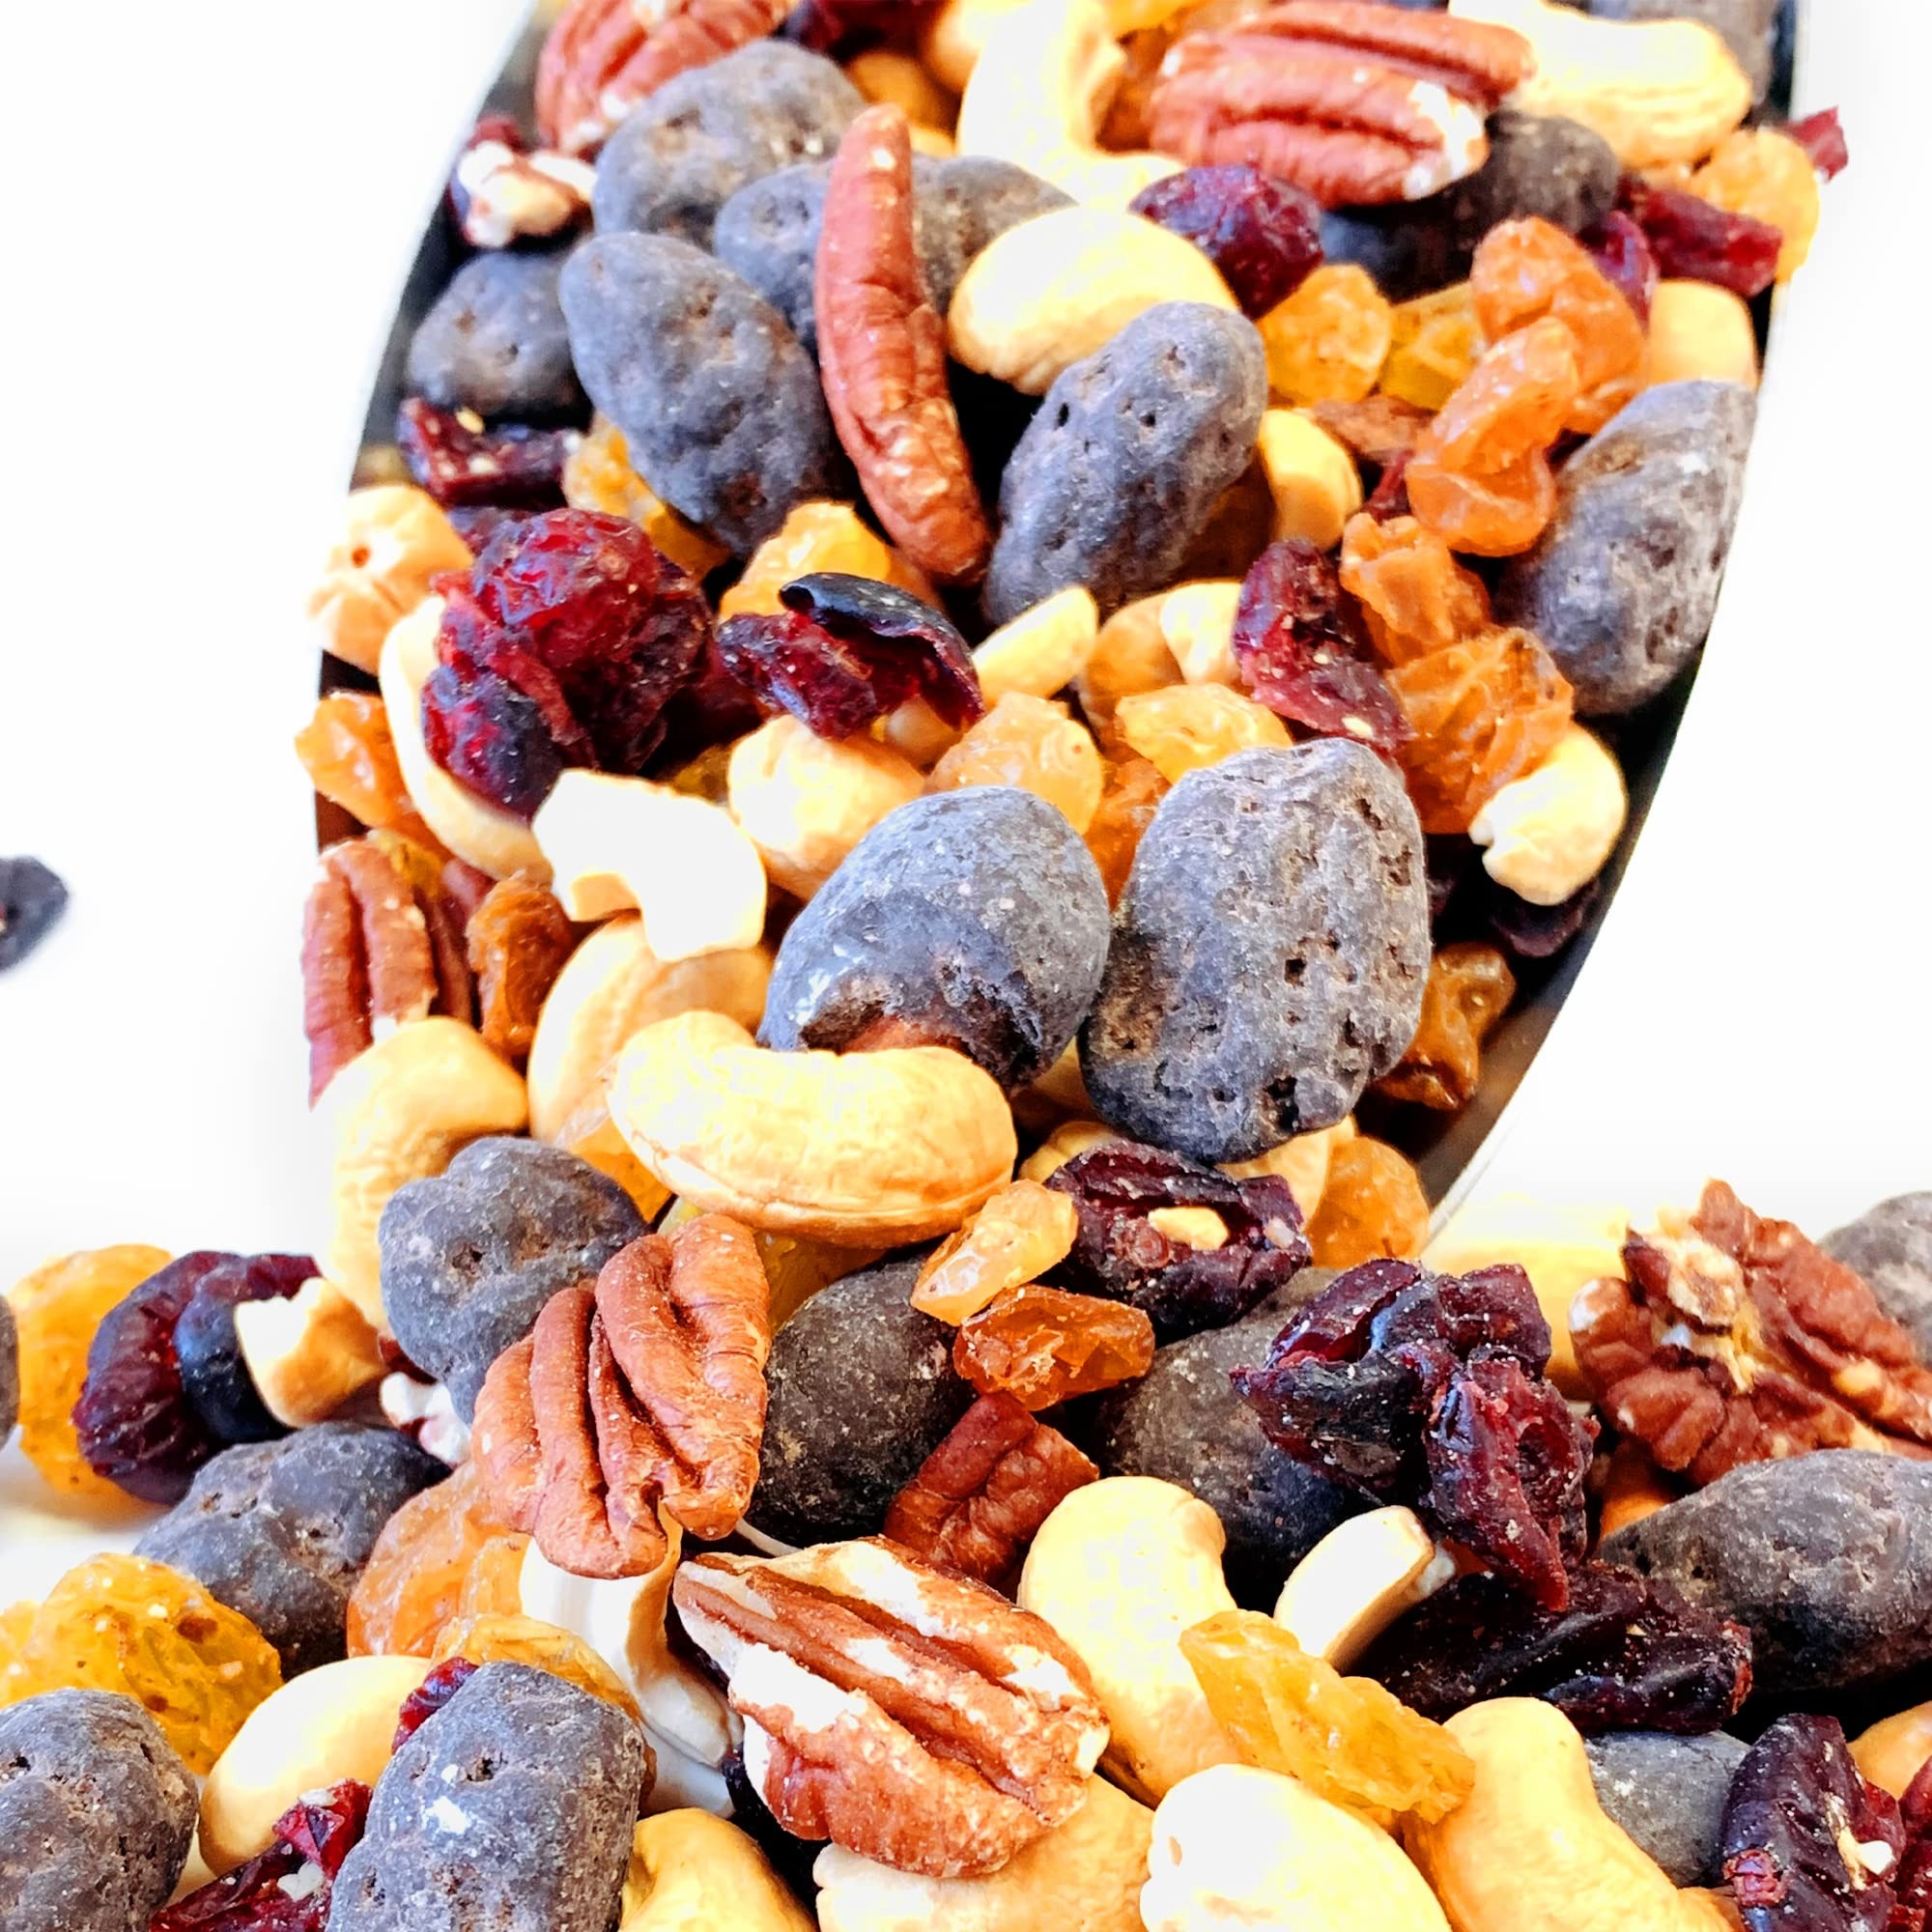
Item Name: NY SPICE SHOP Candy Sweet Sea Salt Sensation Trail Mix with Mixed Nuts - Dried Fruit Healthy Snacks for Adults and Kids - Nut Snack Packs - 3 Pound
Bullet Point 1: INGREDIENTS OF SWEET SEA SALT SENSATION MIX - Life is sweeter with a delicious handful of this trail mix.It's a tasty combination of Dark chocolate sea salt almonds, roasted salted cashews, raw pecan halves, dried cranberries, and golden raisins. Have a taste of the tropics with you wherever you go with our sweet sea salt trail mix.
Bullet Point 2: VERSATILE INGREDIENT - This can be a great way to mix up your breakfast routine and add some variety to your diet.Candy sweet sea salt trail mix can be a fun and unexpected addition to baked goods like muffins, quick breads, or cookies. The combination of nuts, seeds, and dried fruit mix can add some interest and texture to your favorite baked treats.
Bullet Point 3: CULINARY USES OF TRAIL MIX - Candy sweet sea salt sensation mix (trail mix) can add a nice crunch and texture to salads, and the combination of nuts, seeds, and dried fruit nut mix can complement a variety of salad. The sweet flavor profile of tropical trail mix can be a great complement to desserts like ice cream, yogurt, or fruit salad. Use bulk sweet sea salt trail mix as a topping to add some texture and flavor to your favorite sweet treats.
Bullet Point 4: IN HOMEMADE ENERGY BARS OR ENERGY BITES - Candy sweet sea salt sensation mix (trail mix) can be a key ingredient in homemade granola bars or energy bites, providing both flavor and nutrition. Simply mix together some oats, nut butter, honey or maple syrup, and your favorite natural trail mix ingredients to create a healthy and delicious snack. The combination of nuts, seeds, and dried fruit snacks can add some interest and texture to your favorite baked treats.
Bullet Point 5: GREAT ASSORTMENT GOOD FOR SNACKS AND CAMPING - It's the perfect combination of fruits and nuts that go so great together that husbands won't suspect that it's good for your health. Chocolate trail mix is an excellent mix of tastes and textures. Addictive! This has to be THE BEST trail mix ever!! It’s delicious and full of flavors that complement one another. Proportional amounts of nuts to fruits. Your favorite is the high energy mix. This will be my new monthly treat!
Product Description: <b>HEALTHY CANDY SWEET SEA SALT TRAIL MIX RECIPE – A SWEET AND SALTY SNACK BY NY SPICE SHOP<br><br> HEALTHY, VERSATILE, AND TOTALLY ADAPTABLE, NOTHING CURBS A CRUNCH CRAVING QUITE LIKE A HEALTHY TRAIL MIX RECIPE. YOU’LL LOVE THIS SWEET AND SALTY VERSION!</b><br><br> candy sweet sea salt trail mix is a popular snack mix that can be purchased or made at home using ingredients like granola, nuts, seeds, and dried fruit. </b><br> candy sweet sea salt trail mix snack pack provides the essential brain foods to keep your muscles active and your fatigue at bay as you endure any lengthy hike or walk. </b><br> Whether you're in need of a protein-rich bite for a long hike or a healthy-is treat for your kids to munch on, it's an easy go-to. </b><br> It's full of protein & nutrients, and so easy to make. </b><br> Perfect for after school, a quick snack or an on-the-go treat. </b><br> Besides being flavorful, filling, and portable, it’s easy to customize based on your personal preferences. </b><br> candy sweet sea salt trail mix typically contains several high protein ingredients, such as nuts and seeds. </b><br> candy sweet sea salt trail mix is an easy must-have whether you’re camping or just hanging out! Protein-packed and full of goodness, this customizable mix is scrumptious! </b><br> candy sweet sea salt trail mix is such a great reliable snack because it's healthy and so customizable. </b><br> Dark chocolate adds sweet flavor to this delicious candy sweet sea salt trail mix Perfect for after school, a quick snack or an on-the-go treat. </b><br> Sweet and salty snack mix. </b><br> Helps keep you attentive and energized. </b><br><br> <b>NUTS FLAVOUR -</b><br><br>A dessert lover’s dream! This NY SPICE SHOPE Trail mix is the Dark chocolate sea salt almonds, roasted salted cashews, raw pecan halves, dried cranberries, and golden raisins strike <b>GREAT VALUE MOUNTAIN TRAIL MIX IS A GREAT WAY TO KEEP YOUR ENERGY UP WHILE YOU ARE ENJOYING A LONG JOURN
Value: 48.0
Unit: Ounce

Price: 50.99